Geography of France

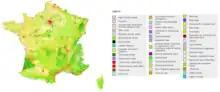
Land use in Metropolitan France, with urban areas shown in red, 2006.

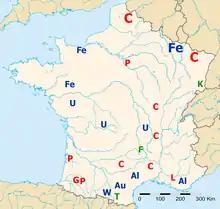
Natural resources of France. Metals are in blue (Al — aluminium ore, Fe — iron ore, W — tungsten, Au — gold, U — uranium). Fossil fuels are in red (C — coal, L — lignite, P — petroleum, G — natural gas). Non-metallic minerals are in green (F — fluorite, K — potash, T — talc).

Metropolitan France's territory is relatively large and so it climate is not uniform and gives rise to the following climate nuances: